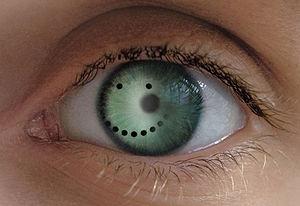
La psychologie de la forme, théorie de la Gestalt ou gestaltisme est une théorie psychologique et philosophique proposée au début du XXᵉ siècle selon laquelle les processus de la perception et de la représentation mentale traitent les phénomènes comme des formes globales plutôt que comme l'addition ou la juxtaposition d'éléments simples.
Mariano Akerman est un peintre et un historien d’art. Né à Buenos Aires, en Argentine, en 1963, Mariano Akerman a étudié à l’École d’Architecture de l’Université de Belgrano et y a validé sa formation en 1987 avec un projet sur les limites et l’espace en architecture moderne.